Shamsudheen Cherpulassery

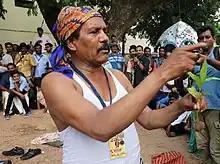
Shamsudheen performing a magic trick in Kollam, April 2019

Shamsudheen Cherpulassery is an Indian magician from Kerala. He won the Kalasree award from Kerala Sangeeta Nataka Akademi in 2014. He is an expert in the "Mango Trick" magic.